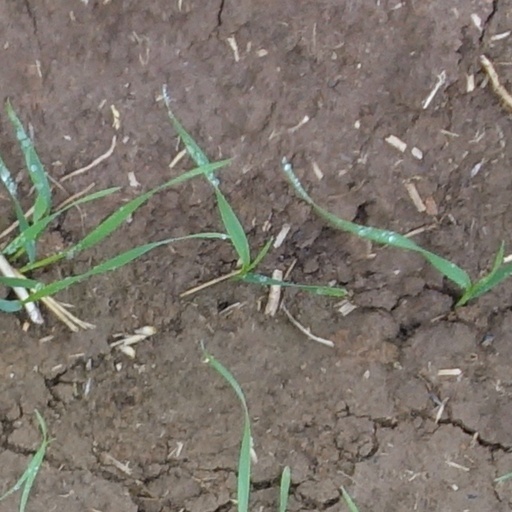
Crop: wheat